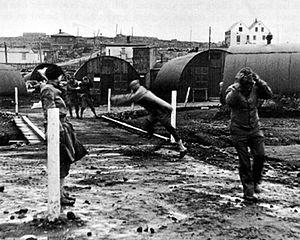
Le royaume d'Islande est le régime politique de l'Islande du 1ᵉʳ décembre 1918 au 17 juin 1944, date à laquelle la république est proclamée. Monarchie constitutionnelle, il succède à l'État autonome islandais et représente la fin de la lutte pour l'indépendance en Islande, qui était sous le contrôle de la couronne norvégienne puis danoise depuis 1262.